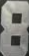
Number: 8